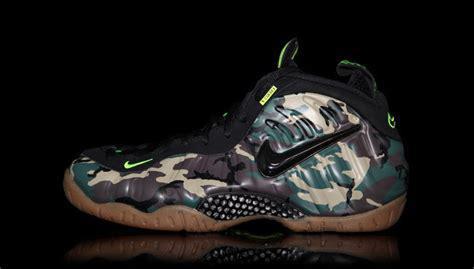
Brand: Nike
Model: Air Foamposite Pro